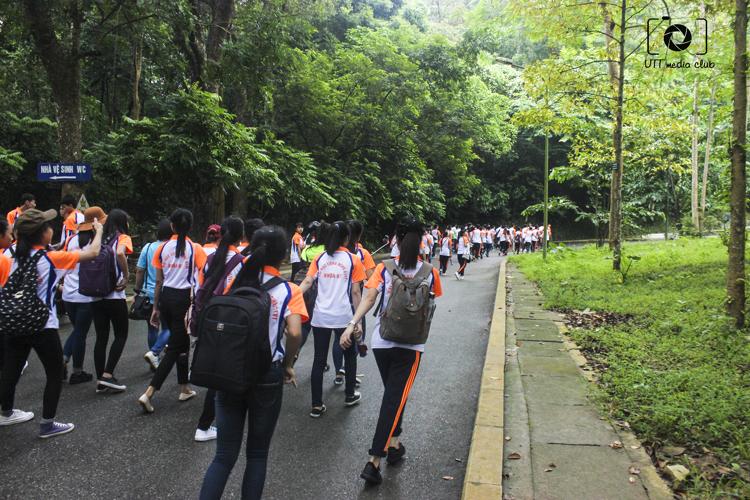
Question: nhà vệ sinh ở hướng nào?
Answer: bên trái hướng di chuyển của đoàn